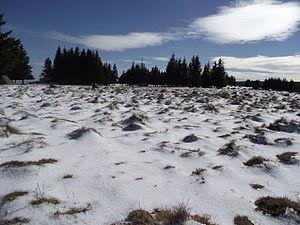
Buttes gazonnées dans les monts d'Aubrac (Massif central, France)
Une butte gazonnée est un monticule de terre, souvent végétalisé, de la dimension d'une taupinière qui se forme sous l'action du gel dans certaines zones périglaciaires, en contexte de pergélisol ou de gel saisonnier. Ces formes sont des sols structurés et s'apparentent à des réseaux non triés. Le processus de formation de ces buttes reste discuté mais on suppose qu'il est semblable à celui qui aboutit à la formation des sols polygonaux. La cause initiale est probablement associée à la création d'un réseau polygonal par cryodessiccation. Leur évolution serait liée à des mouvements de cryoturbation et de gonflement cryogénique différentiel dans des matériaux organiques ou limoneux.